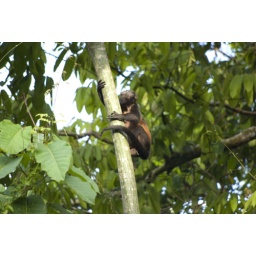
Costa Rica, Howler monkey climbing a tree next to the Las Caletas Lodge in Drake Bay.